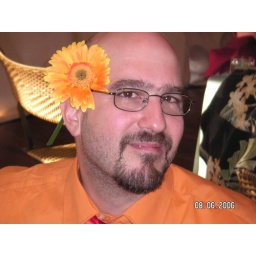
He looked beautiful in his orange shirt with the flower behind his ear